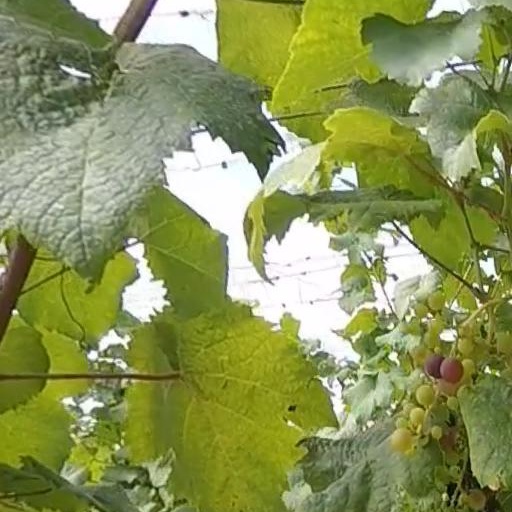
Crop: grape